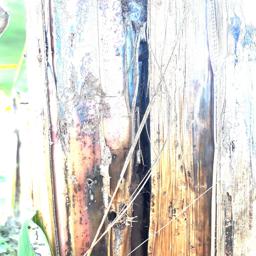
Label: PSEUDOSTEM WEEVIL